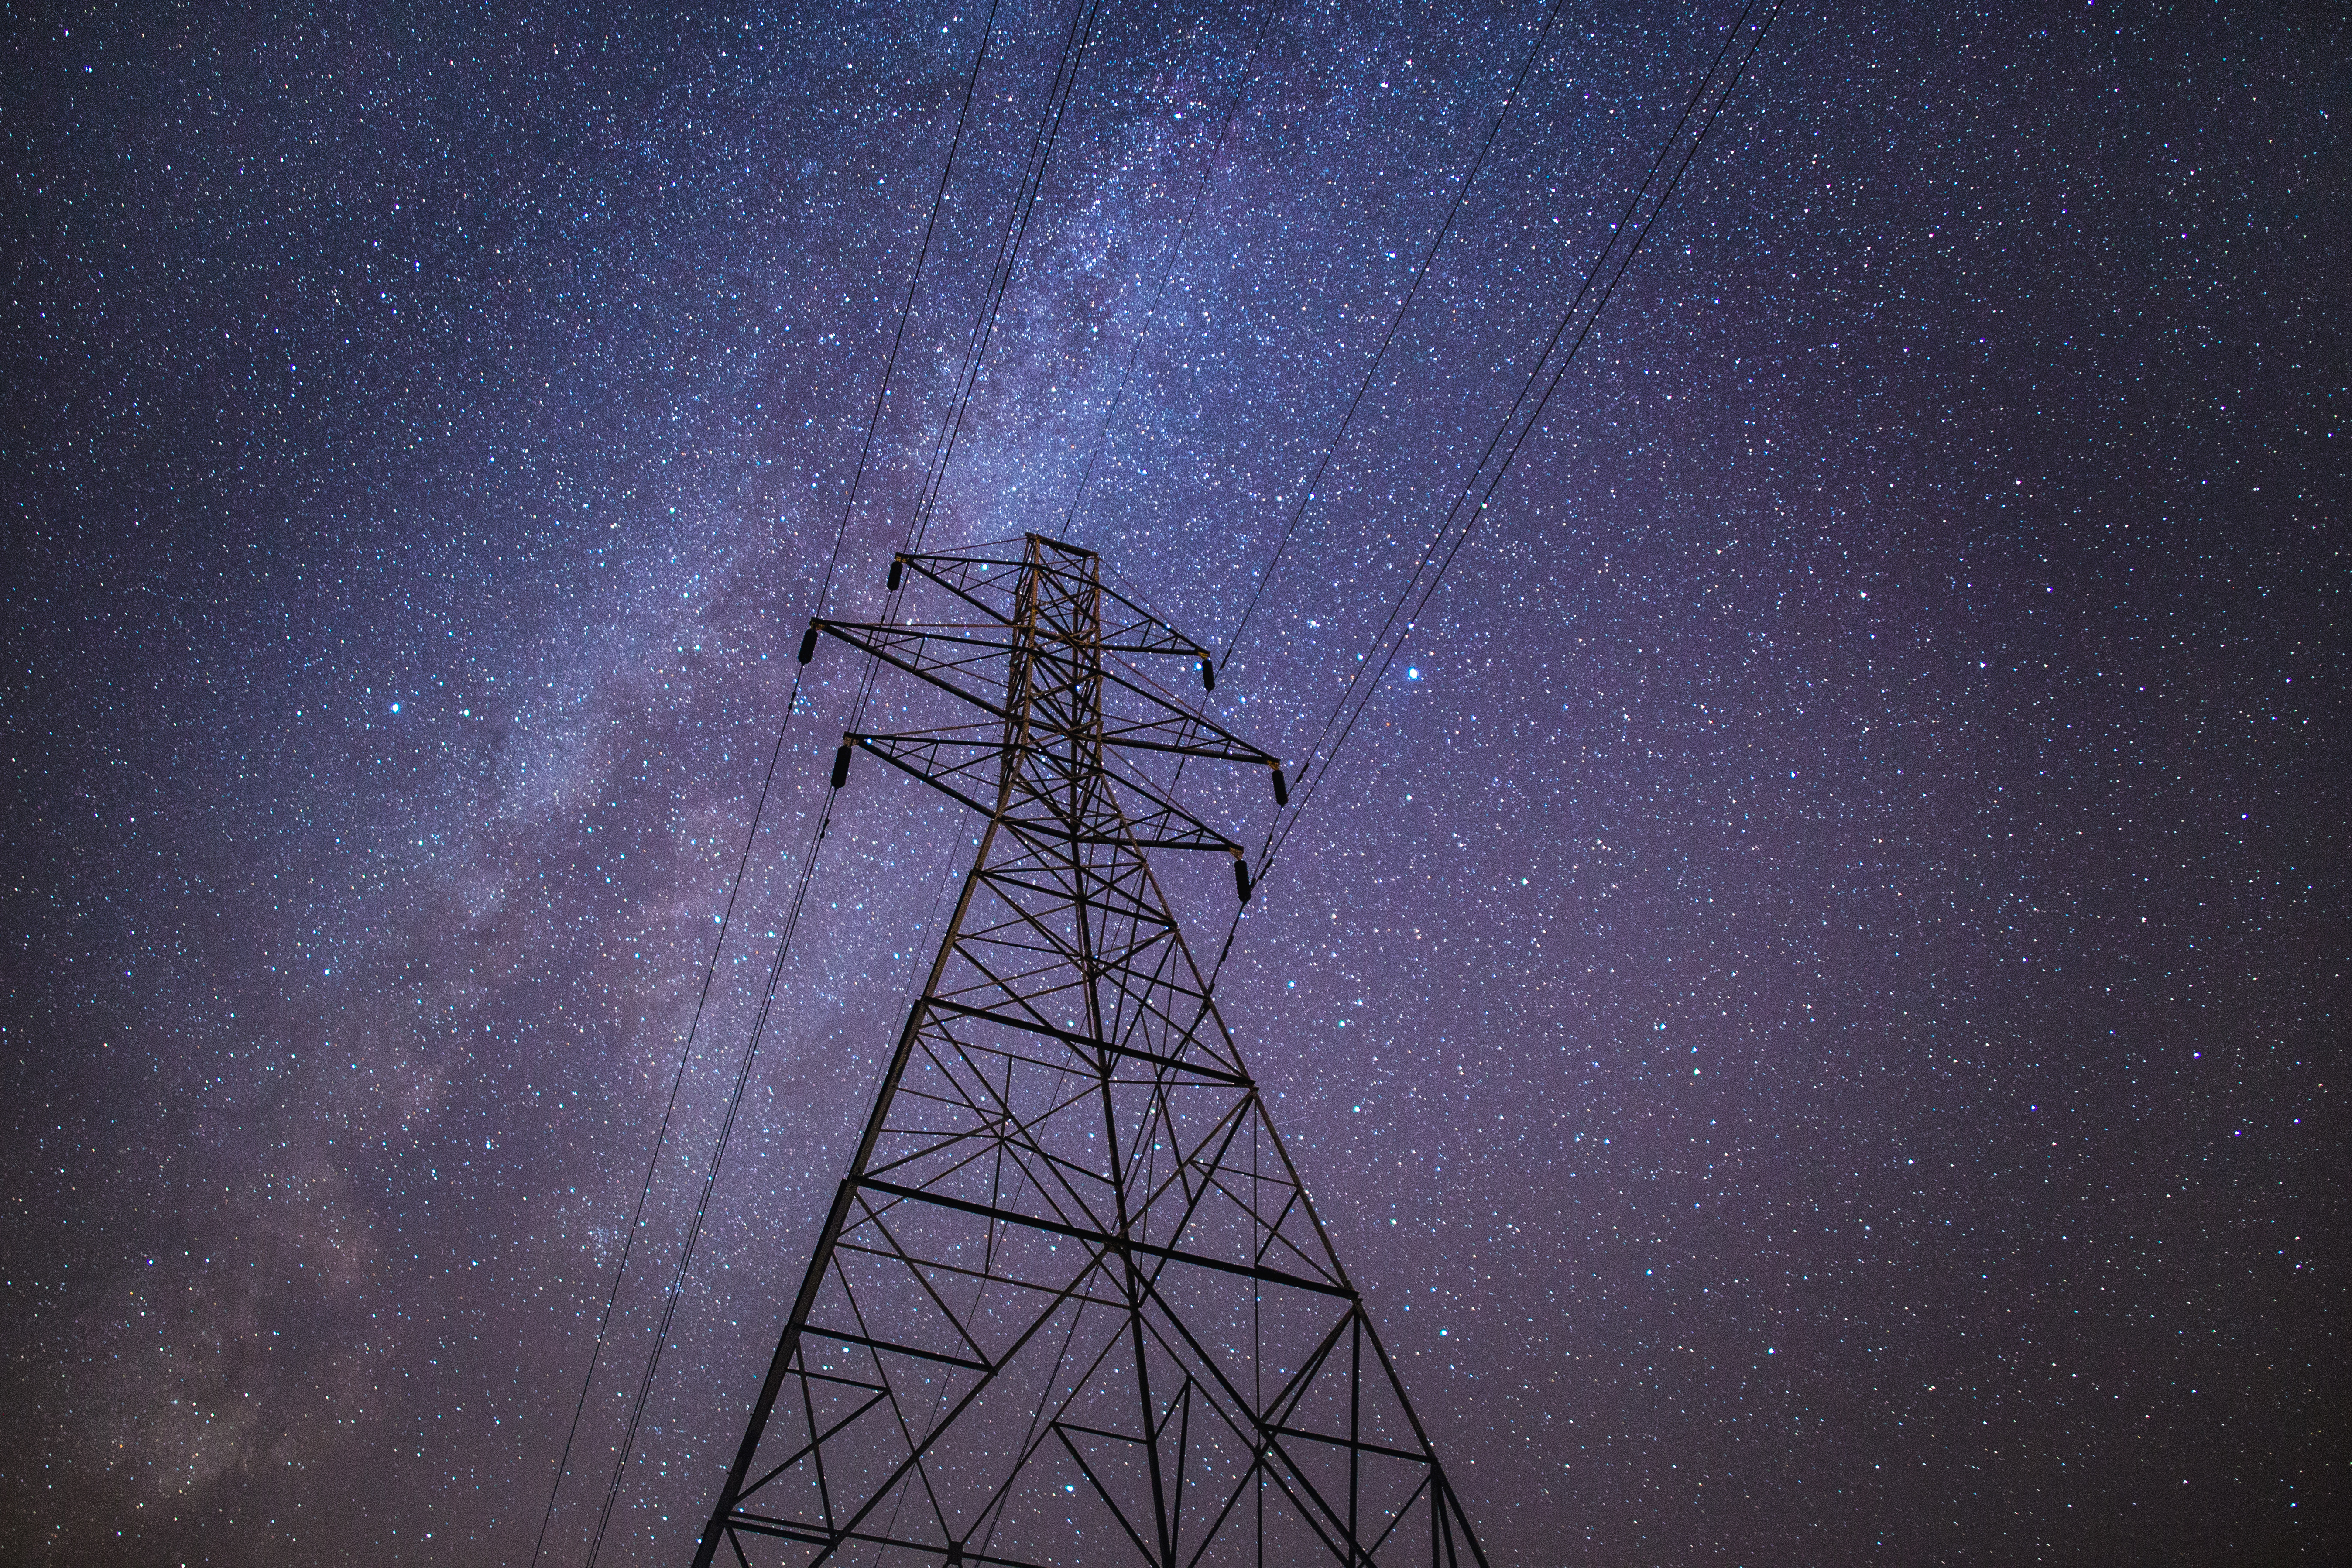
sky, night, star, atmosphere, tower, darkness, power pole, electricity, high voltage, power, astronomy, stars, upper lines, power lines, utility pole, astronomical object, electrical tower, royalty free images